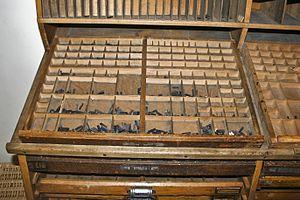
Le musée de l'imprimerie et de la communication graphique est un des musées de Lyon dont les missions principales sont d'enrichir, de conserver, de documenter et de valoriser auprès de divers publics le patrimoine livresque et graphique. Deux bannières signalent l'entrée de l'hôtel de la Couronne, siège du musée de l'Imprimerie, situé au 13 rue de la Poulaillerie.
En typographie, la casse est un casier en bois destiné à contenir l’ensemble des caractères en plomb d’une même fonte. La casse est divisée en cases appelées cassetins, dont les dimensions et les emplacements sont définis par la fréquence des lettres et la commodité d’accès.